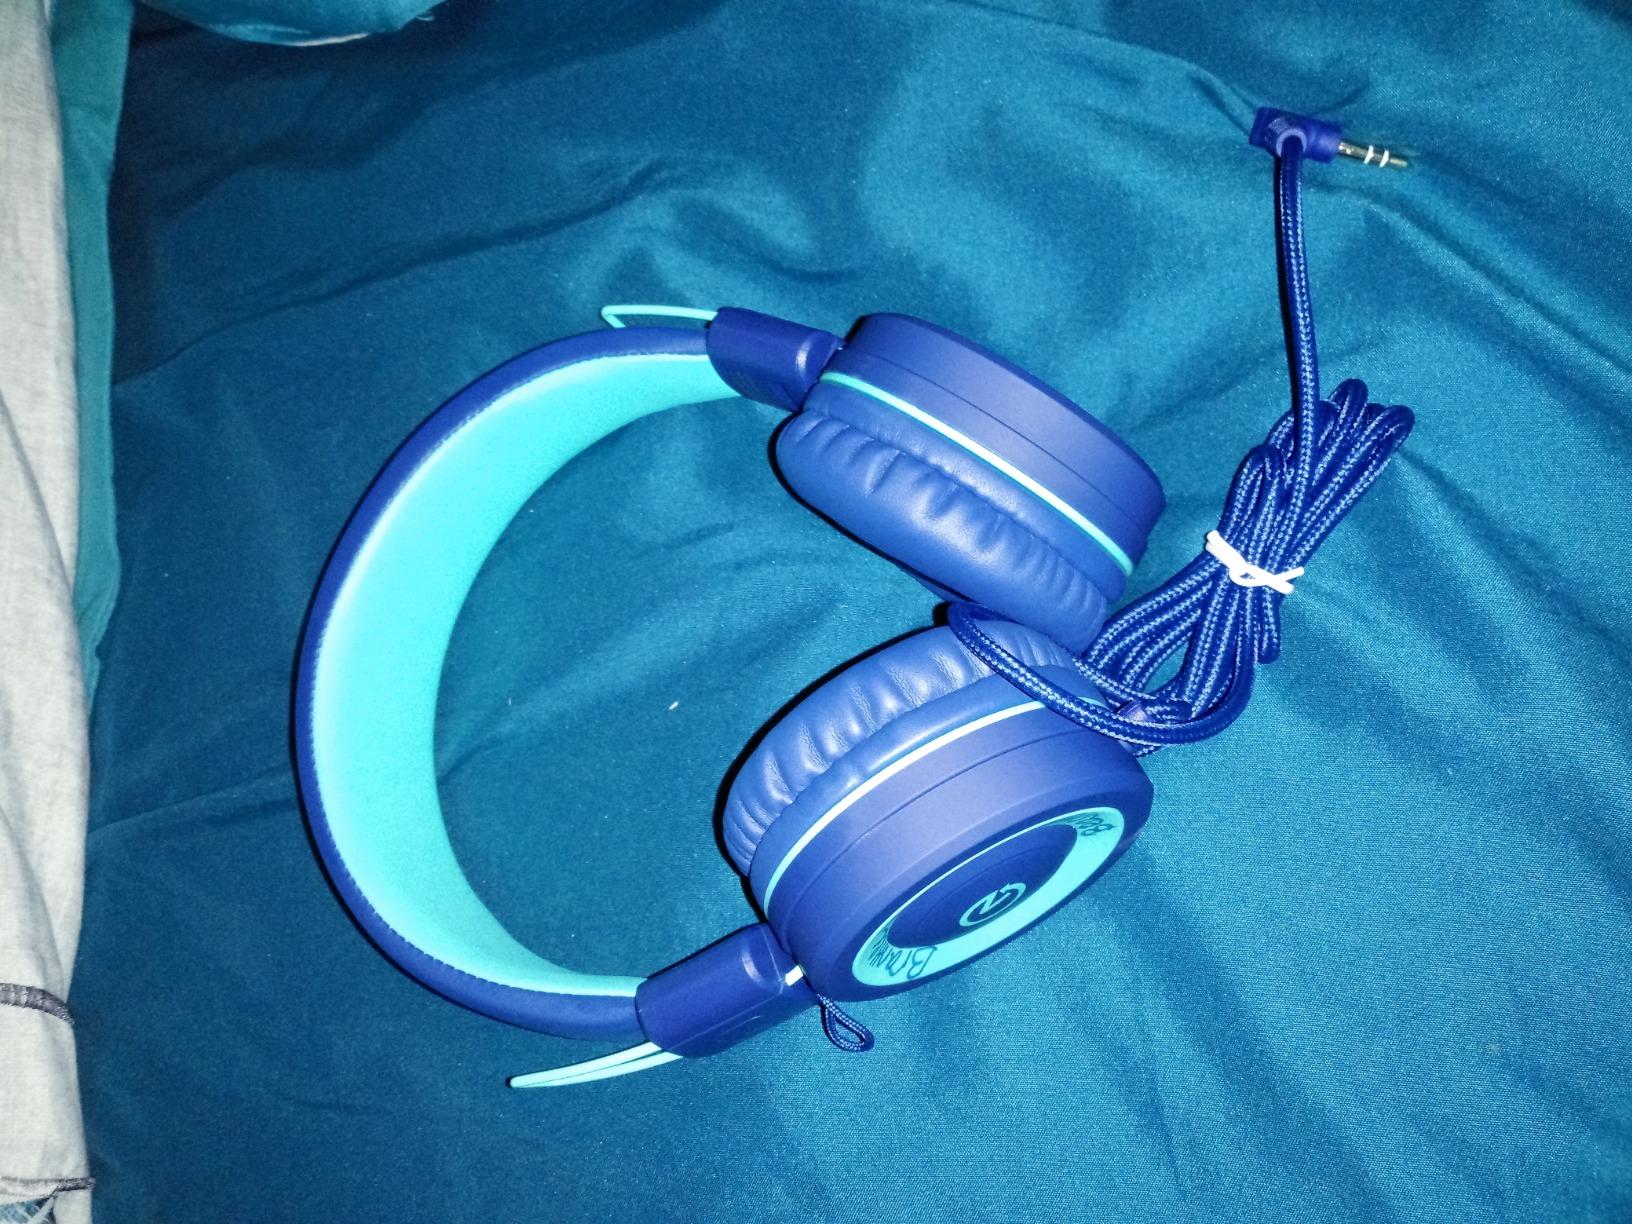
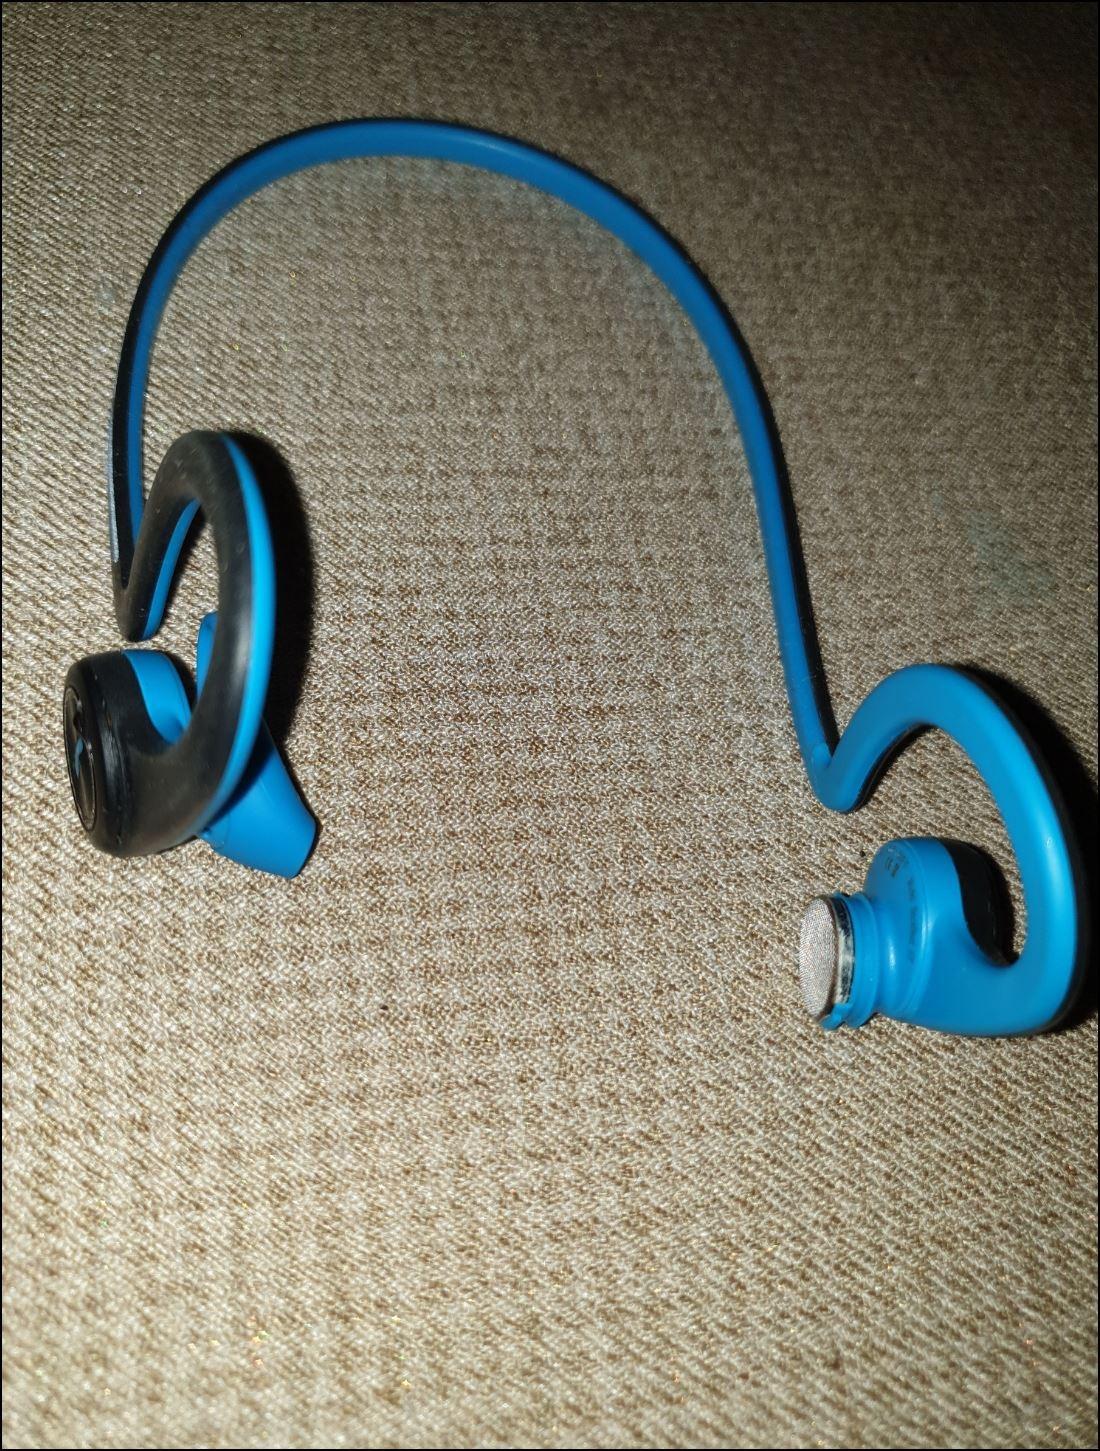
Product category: headphones
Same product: no